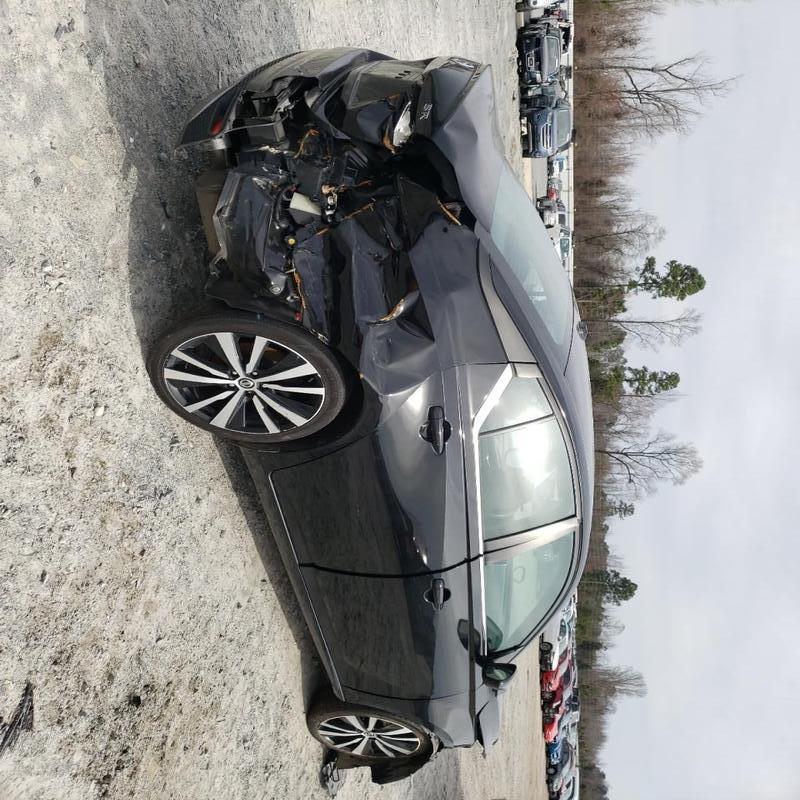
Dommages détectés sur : porte arrière droite, aile arrière droite, malle, feu arrière droit, pare-choc arrière, plaque d'immatriculation arrière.
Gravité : majeur